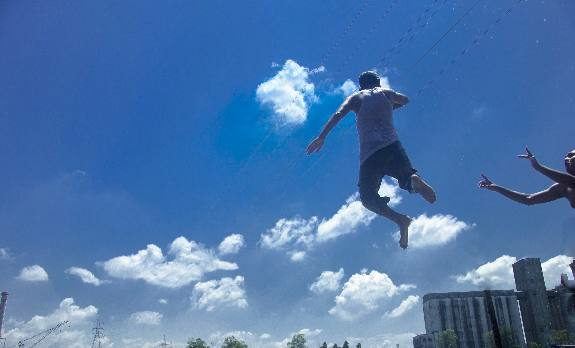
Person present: Yes